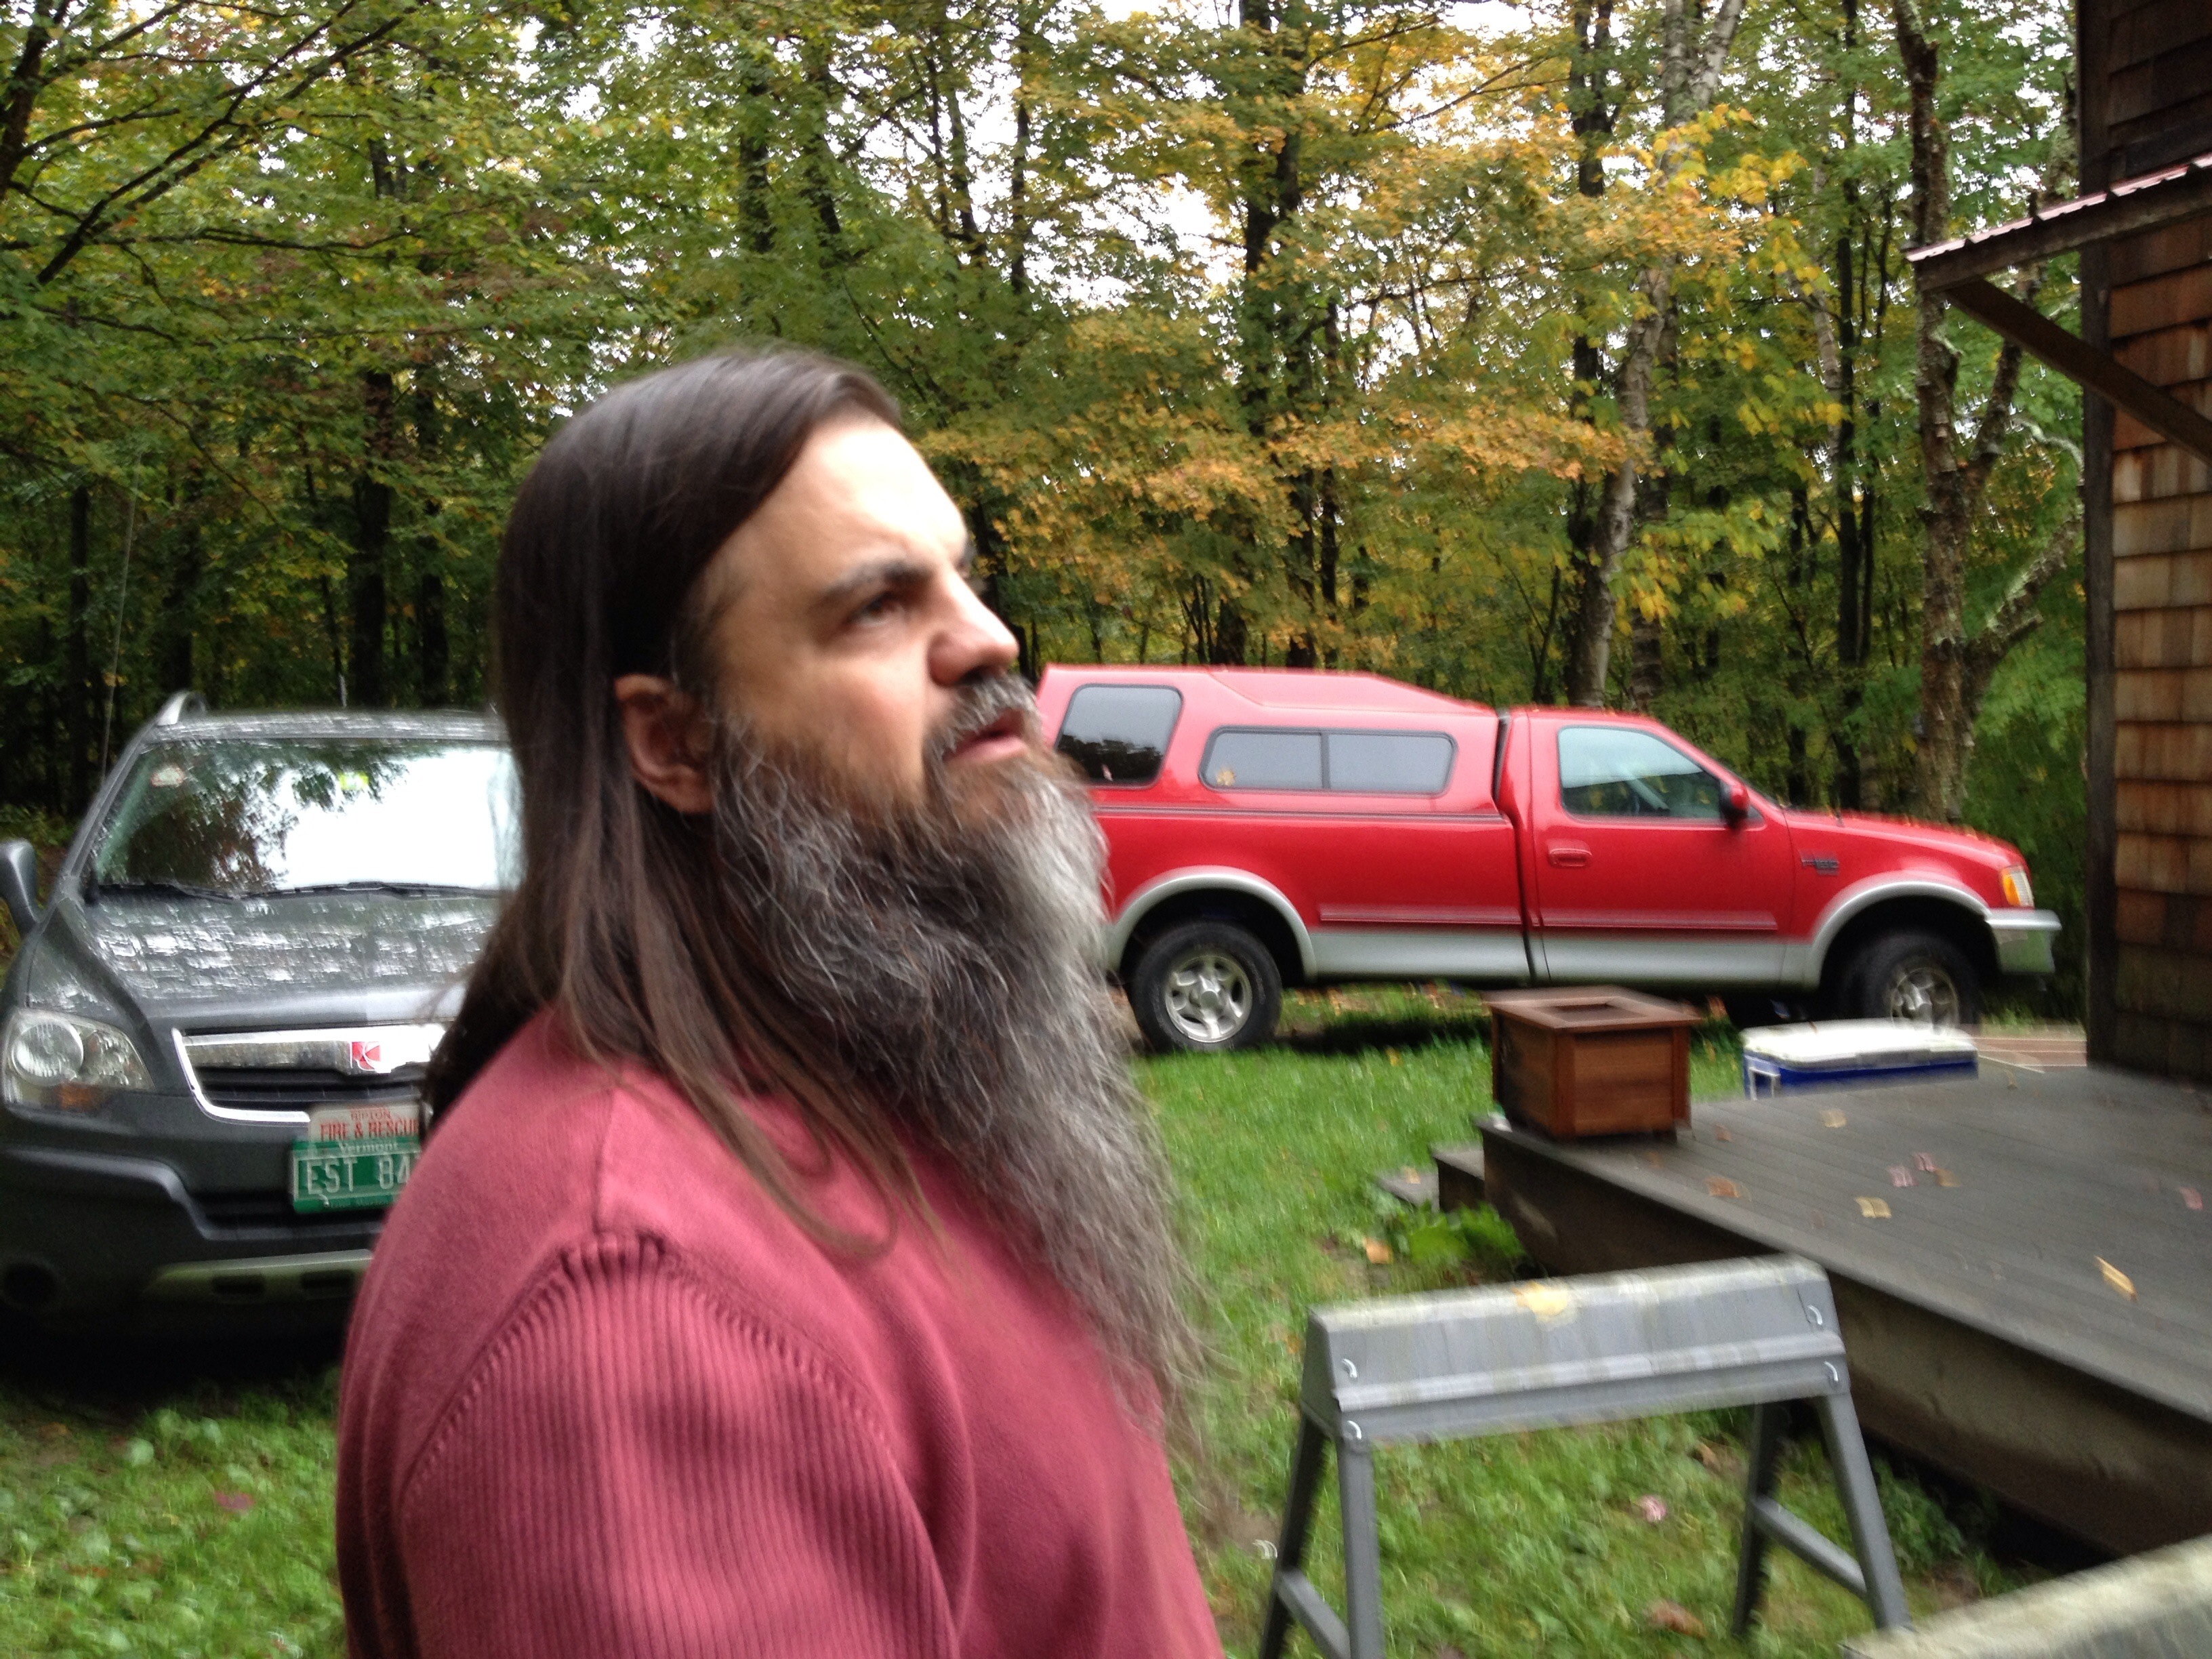
driving, vehicle